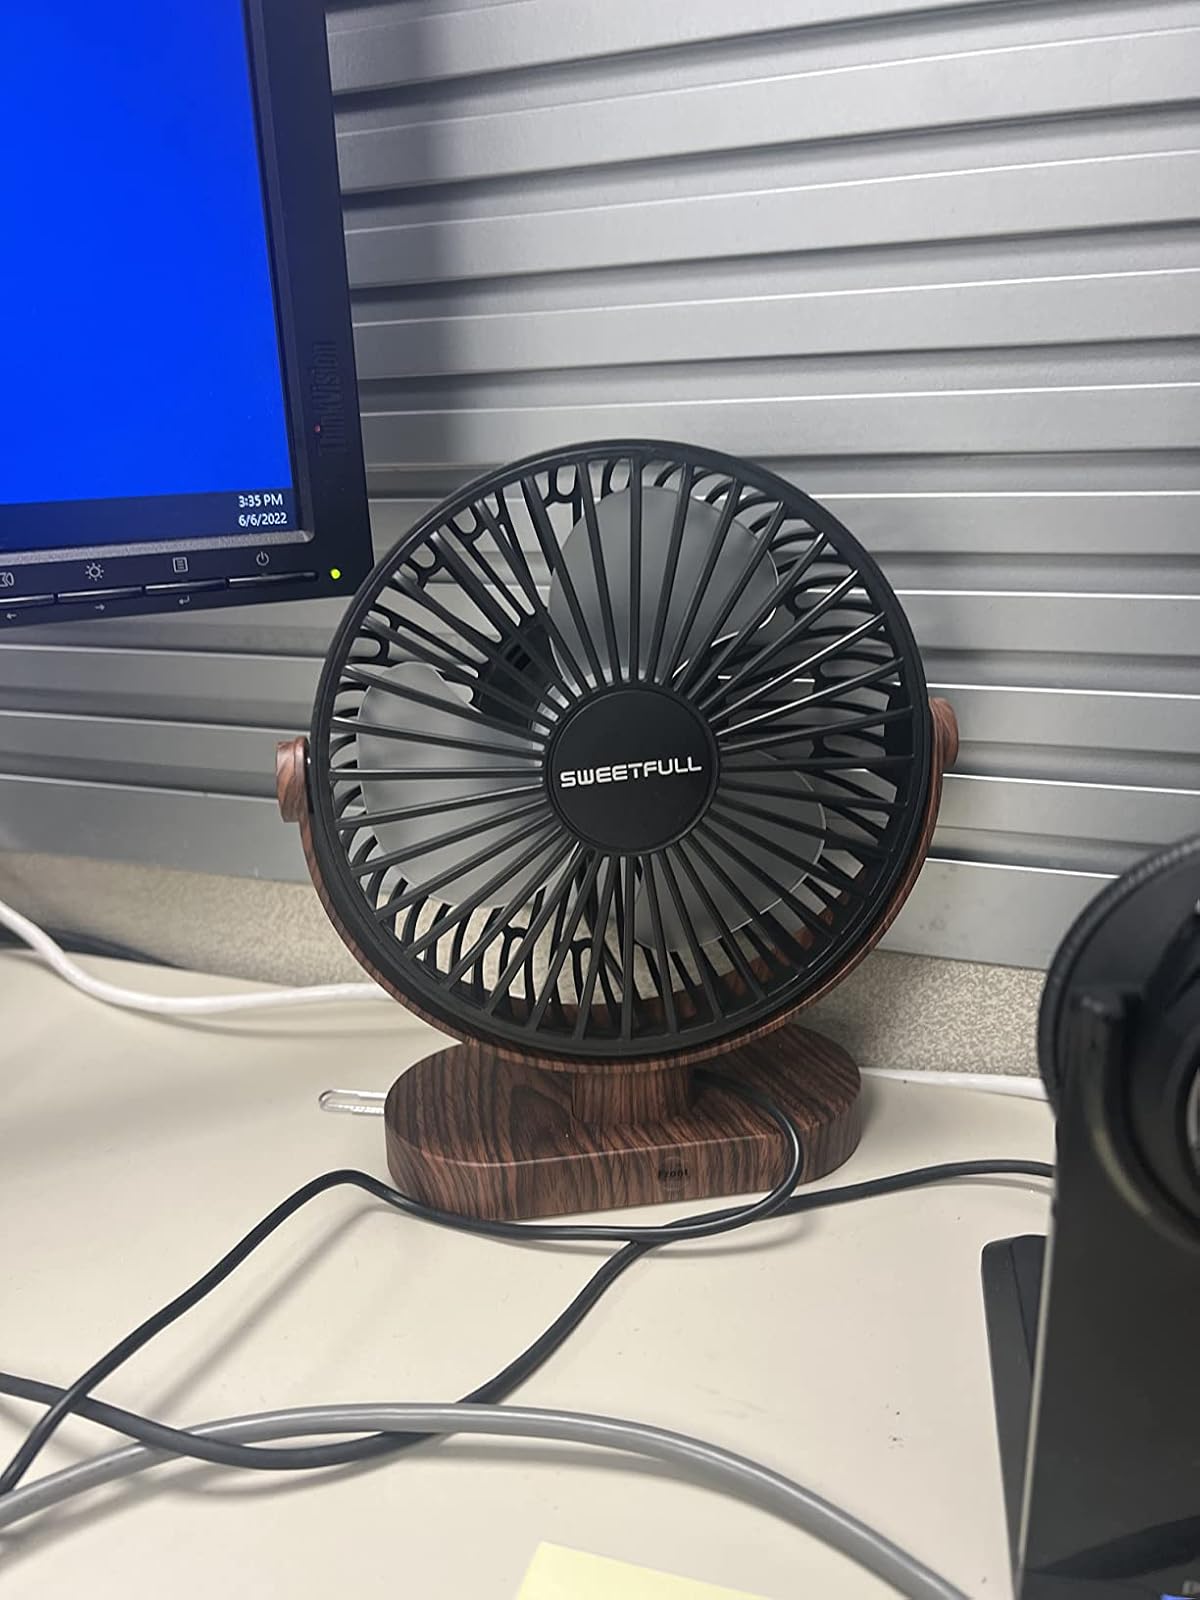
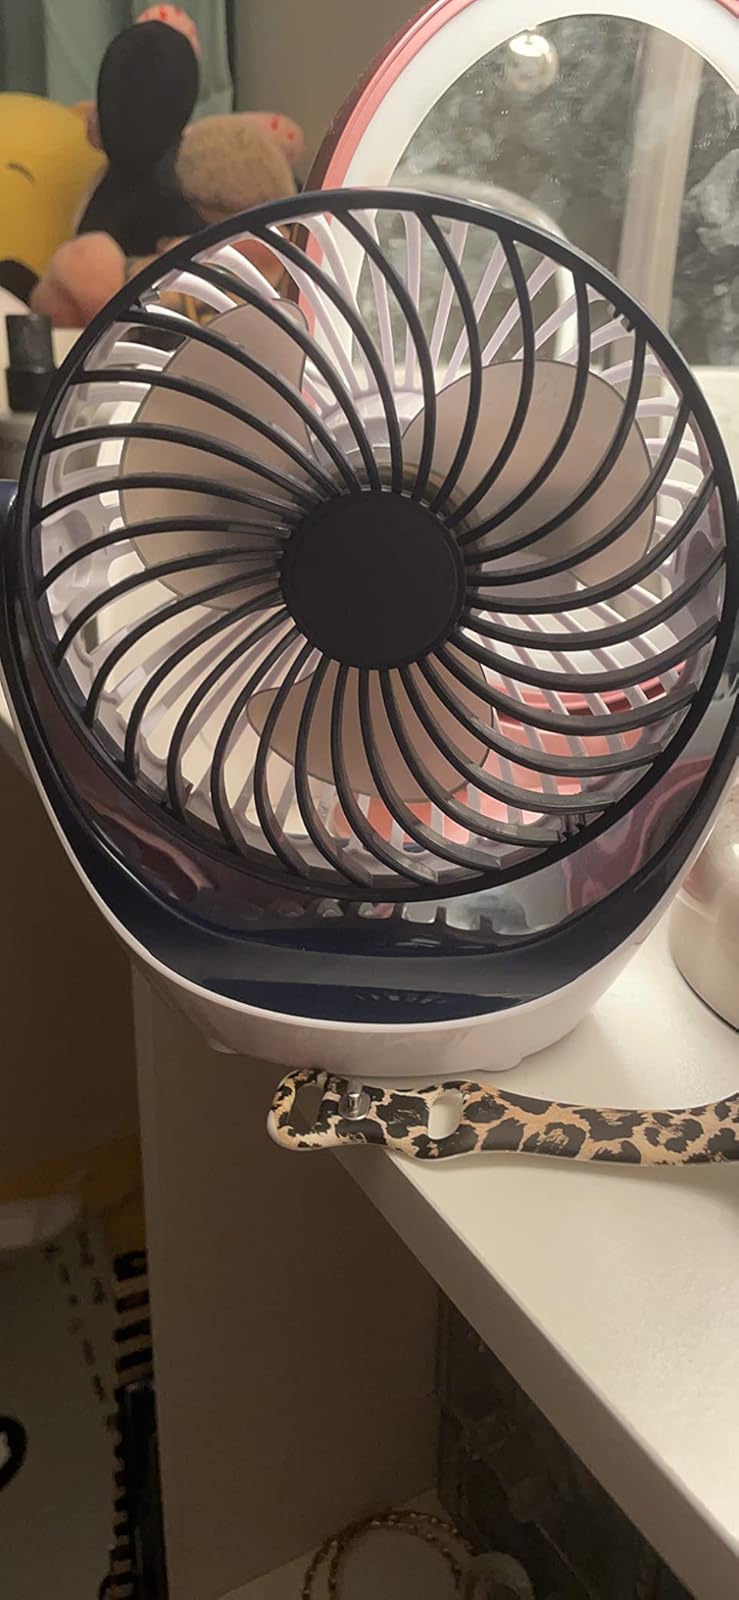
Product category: fan
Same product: no